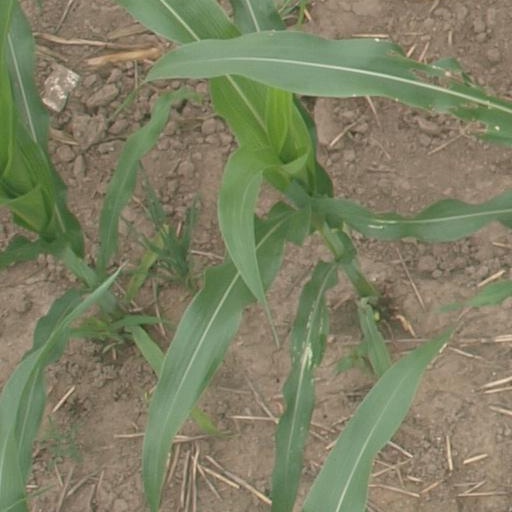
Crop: maize; corn